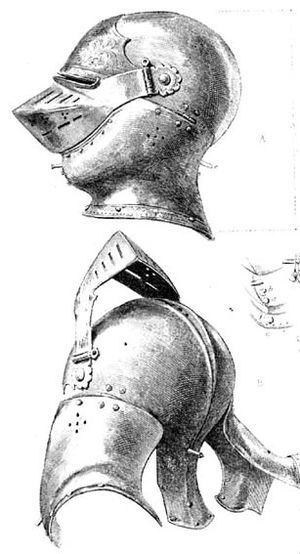
L'armet, est une armure de tête, un casque fermé qui apparaît au XIVᵉ siècle.